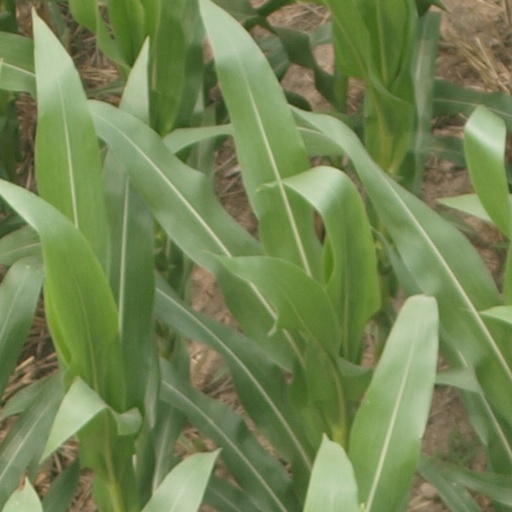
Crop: maize; corn